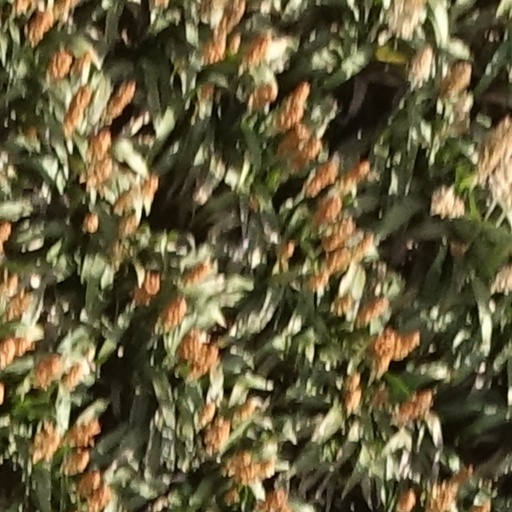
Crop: sorghum